Greater Manchester

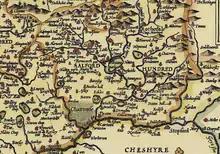
Greater Manchester lies at the conjunction of the ancient county boundaries of Cheshire, Lancashire and the West Riding of Yorkshire.

From the River Mersey to River Ribble was recorded as an area surveyed with Cheshire in the Domesday Book of 1086; it is thought that the area was partially surveyed.